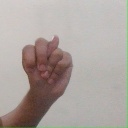
अक्षर: न